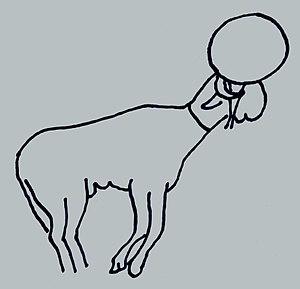
Gravure préhistorique de Hadjrat Sidi Boubakeur, région de Djelfa, Algérie, croquis schématique (bélier)
Les gravures rupestres de la région de Djelfa sont des gravures préhistoriques d'âge néolithique qui ont été signalées dès 1914. Au long de l'Atlas saharien elles font suite à celles, à l'ouest, du Sud-oranais, auxquelles elles s'apparentent. Des gravures comparables ont été décrites, plus à l'est, dans le Constantinois.